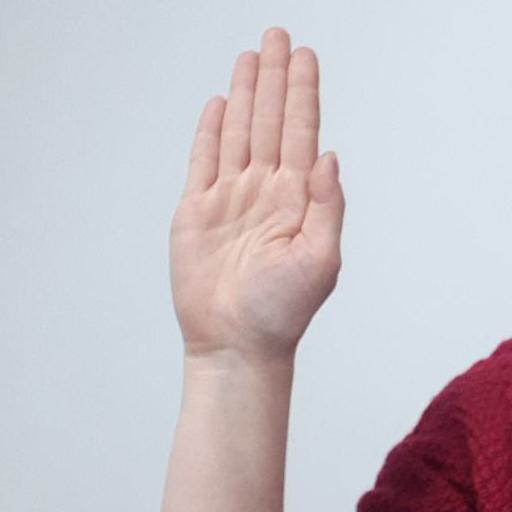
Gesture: stop